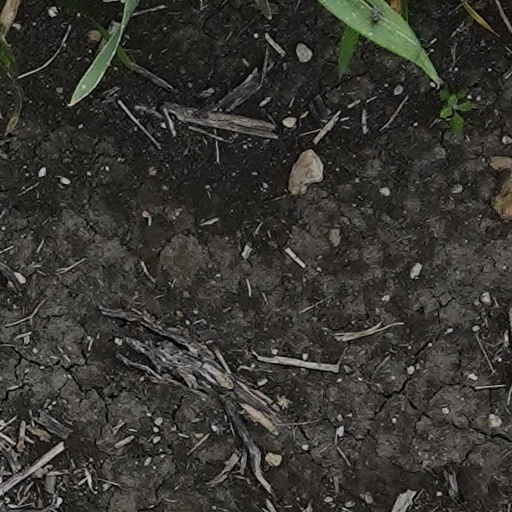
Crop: wheat